Robert B. Long

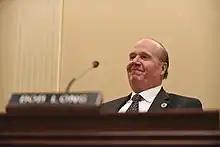
Long in the Ways and Means Committee, 2023

Long was elected to the Maryland House of Delegates alongside Republicans Robin Grammer Jr. and Richard W. Metzgar in the 2014 Maryland House of Delegates election, during which the three ran on a platform involving economic issues. He was sworn in on January 14, 2015, and has served as a member of the Ways and Means Committee during his entire tenure. Long keeps a brick from the former Sparrows Point steel mill on his desk as a reminder "of where we've been and where we have to go".